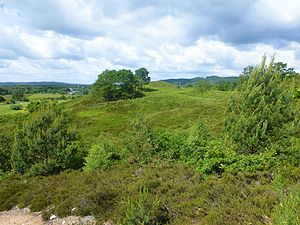
Lyngbakkerne ved Gammel Rye
Lyngbakkerne ved Gammel Rye set mod vest.
Lyngbakkerne ved Gammel Rye set mod vest
Lyngbakkerne ved Gammel Rye er et fredet, afvekslende og alsidigt landskab i det midtjyske søhøjland, lige øst og syd for Gammel Rye i Skanderborg Kommune. Skovklædte bakker, små og store søer og frodige dale kendetegner landskabsbilledet. Landskabet rummer også en del mindre hede- og overdrevsområder, naturtyper som tidligere var betydelig mere udbredte end tilfældet er i dag. Det kræver en aktiv indsats at holde sådanne områder fri for opvækst, og det er lykkedes her ved Gammel Rye, hvor man i flere indhegninger har både heste og geder til at holde vegetationen nede.